Cheshire Cat (Blink-182 album)

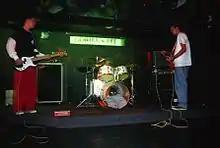
blink at the Gorilla Pit in 1993

San Diego–based trio blink-182, formed in 1992, first promoted itself by recording low-fi demos to distribute to local record stores and at concerts. The three eventually were playing concerts at local venues such as SOMA, which alerted local independent record label Cargo Music. Cargo was at the heart of San Diego's music scene, which was not particularly thriving but still produced several skate punk acts. Pat Secor, who funded the trio's demo "Buddha" and was the former boss of Hoppus, pulled for blink's move to Cargo through a roommate who knew Cargo executives. Otis Barthoulameu, guitarist of local Cargo Music-signed act Fluf, saw potential in the young band and pushed them from the beginning. Eric Goodis, president of Cargo, wanted to diversify the label by incorporating different styles of music. His son, Brahm Goodis, thought blink and their style of Southern California punk fit the bill and encouraged his father to listen to a tape. Together, Barthoulameu and Brahm Goodis convinced Eric Goodis to attend a live performance of the band.